Bloody May Day (1952)

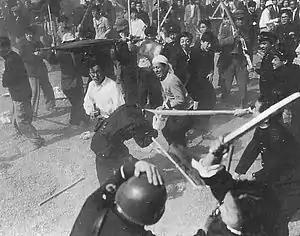
Protesters battle with police in the "people's plaza"

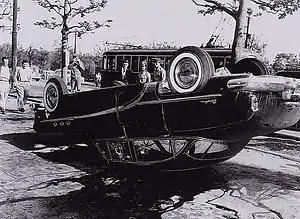
An American-owned vehicle overturned by angry protesters

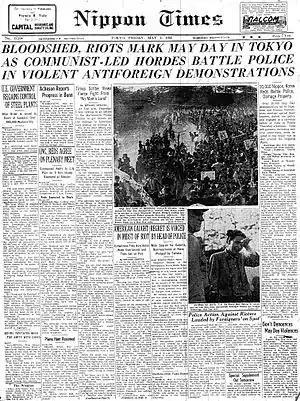
Front page of the "Nippon Times" on May 2, 1952

Initially, the protesters succeeded in occupying the plaza without incident, gathering together to wave flags, snake dance, and sing protest songs. However shortly thereafter a large contingent of police officers arrived on the scene and commanded the protesters to clear the plaza. The protesters refused to leave, and a bloody struggle commenced in which protesters armed with paving stones, baseball bats, wooden staves, pachinko balls, bamboo spears, and even some Molotov cocktails faced off against police armed with pistols, tear gas, and batons. Eventually, the police fired what they later claimed were "warning shots" with their service pistols, but some of these shots were aimed directly into the crowd, killing two protesters and wounding twenty-two others.